Batawa

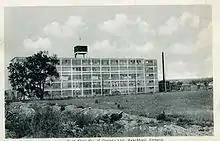
Batawa

Conditions in Europe before World War II led Thomas J. Bata to search for a location in Canada to transfer operations. Batawa's location was chosen for its proximity to a lake, a railway, a highway, an airport, and cheap land. A factory town was built and opened in 1939. The Bata company owned the town, providing accommodations at a reasonable rate to its workers. The company controlled virtually all aspects of the village. There was a Bata grocery store, Bata recreation hall, Bata clubs, Bata teams, and a Bata shoe store. Many of the residents were immigrants from Bata's homeland, Czechoslovakia, who immigrated at the time of the factory's construction. One prominent group of Bata's European refugees to resettle in Canada were the employees of the Bata Shoe Company from Zlín, Moravia, in 1939. Tomáš J. Baťa and 82 workers re-assembled the business in Batawa. The company would go on to produce military equipment for the Allied War effort.